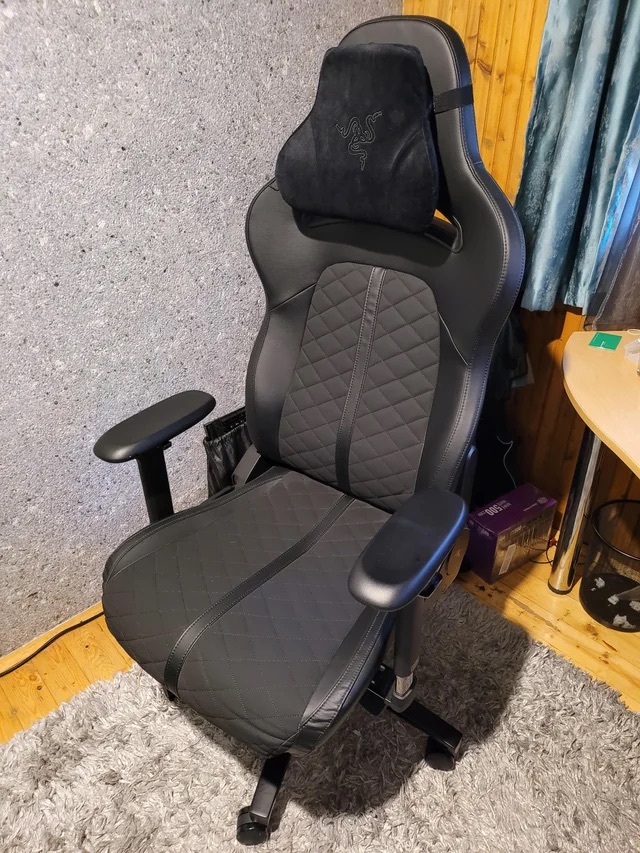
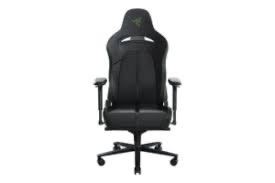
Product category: items_chair
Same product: yes